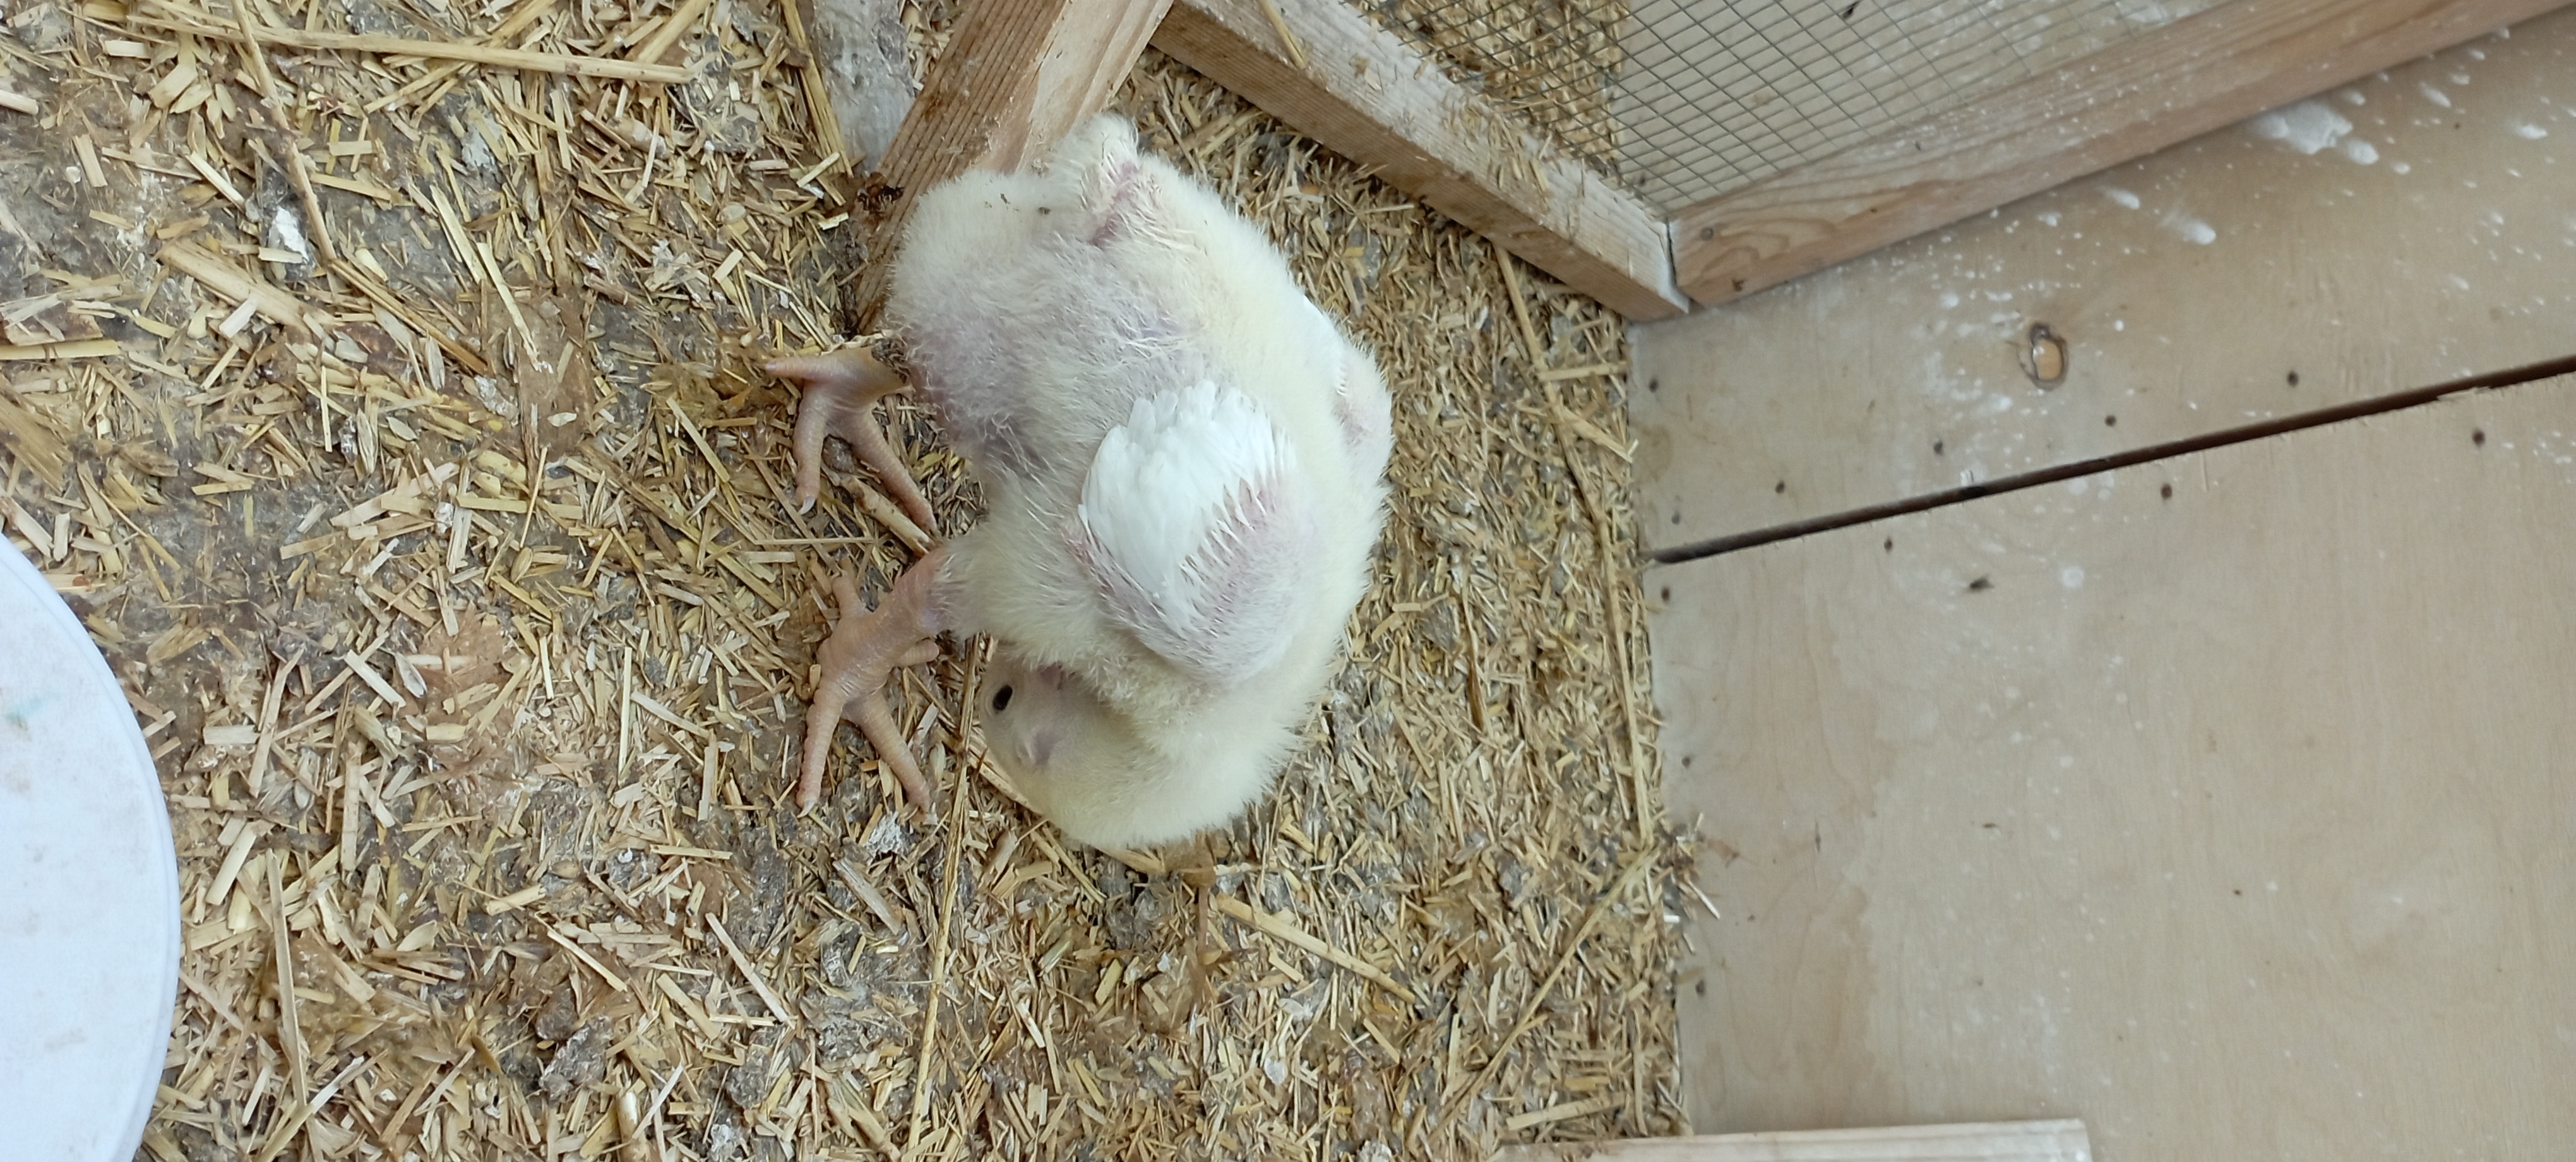
Weight: 438 g